Schiller Theater

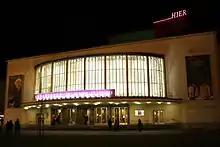
State Opera in the Schiller Theater, 2012

After the war, the Schiller Theater was rebuilt from 1950 on behalf of the city of West Berlin according to plans by the architects Heinz Völker and Rolf Grosse. Some parts of the ruins of the old theatre were reused for the new construction. The main foyer received a large glass wall and the hallway was adorned with sculptures created by Bernhard Heiliger. The reopening was solemnly celebrated by a concert of the Berlin Philharmonic orchestra under Wilhelm Furtwängler on 5 September 1951, followed by a performance of Schiller's "Wilhelm Tell" the next evening.